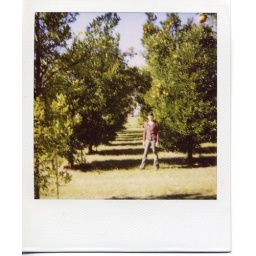
orange trees in florida